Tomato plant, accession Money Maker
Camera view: vertical (180 deg); turntable rotation: 210 degrees
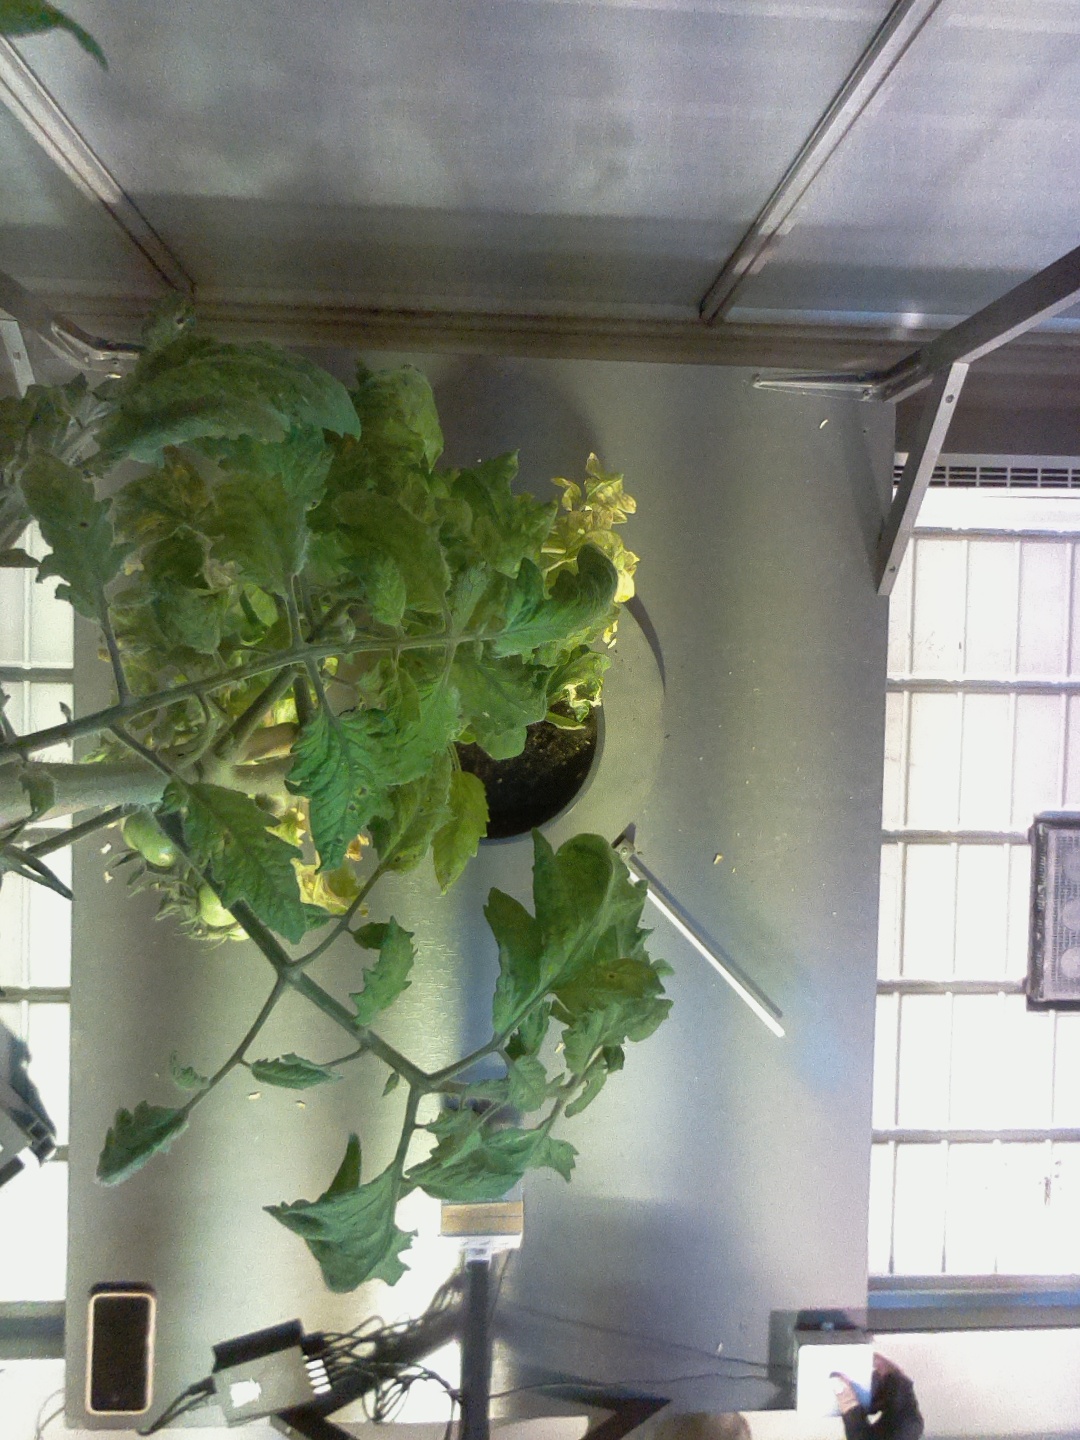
BBCH growth stage 77: 70%-80% of final fruit size